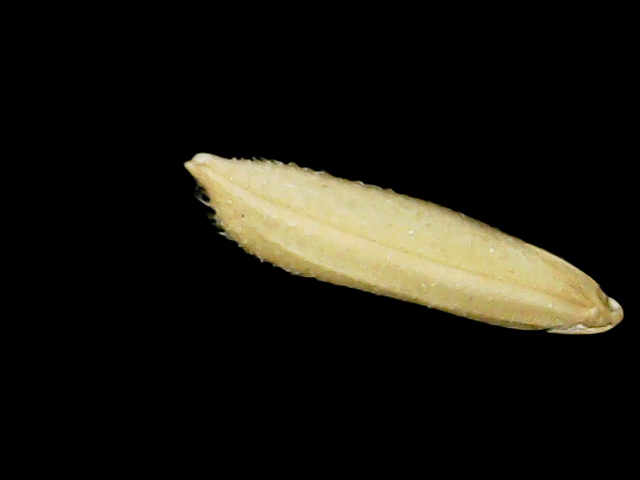
Rice variety: Binadhan19